Yakovlev Yak-40

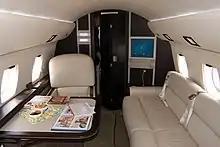
Yak-40 business aircraft interior

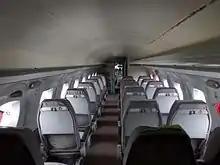
Three-abreast seating configuration of the Yak-40

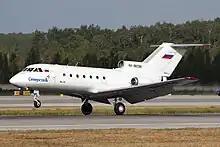
Yak-40 during takeoff

The Yak-40 is a low-winged cantilever monoplane with unswept wings, a large T-tail and a retractable tricycle landing gear. The passenger cabin is ahead of the wing, with the short rear fuselage carrying the three turbofan engines, with two engines mounted on short pylons on the side of the fuselage and a third engine in the rear fuselage, with air fed from a dorsal air-intake by an "S-duct", as is an auxiliary power unit, fitted to allow engine start-up without ground support on primitive airfields. The three AI-25 engines are two-shaft engines rated at 14.7 kN (3,300 lbf). The engines have no jetpipes, and initially no thrust reversers.